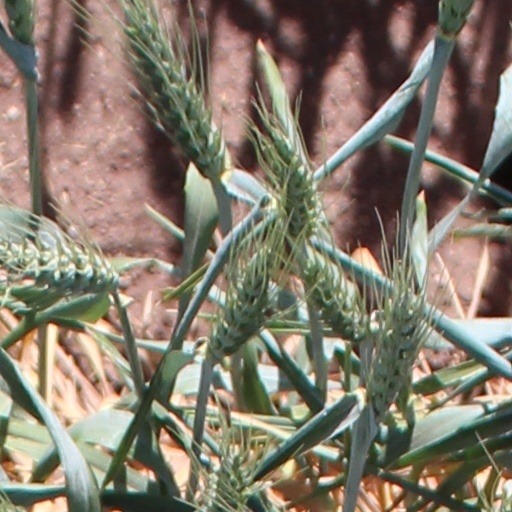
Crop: wheat